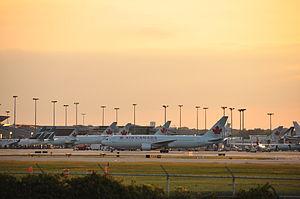
L'aéroport international Pierre-Elliott-Trudeau de Montréal ou simplement Montréal-Trudeau, anciennement l'aéroport de Dorval, est le principal aéroport international de la ville canadienne de Montréal, au Québec. Situé à Dorval, dans l'agglomération de Montréal, il accueille le trafic passager de la ville, l'aéroport international Montréal-Mirabel, autre aéroport de la Communauté métropolitaine de Montréal, n'étant plus desservi que par des vols cargo depuis 2004.